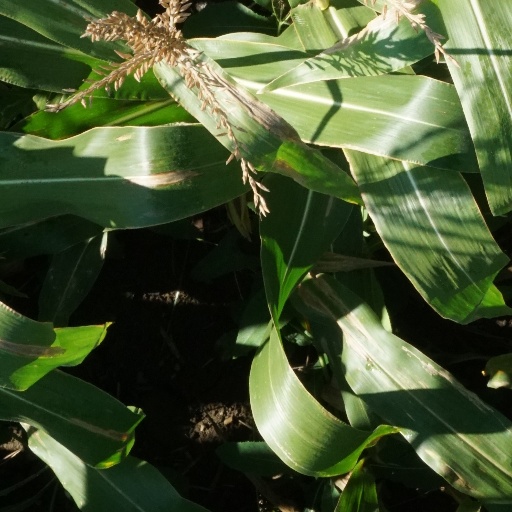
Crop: maize; corn